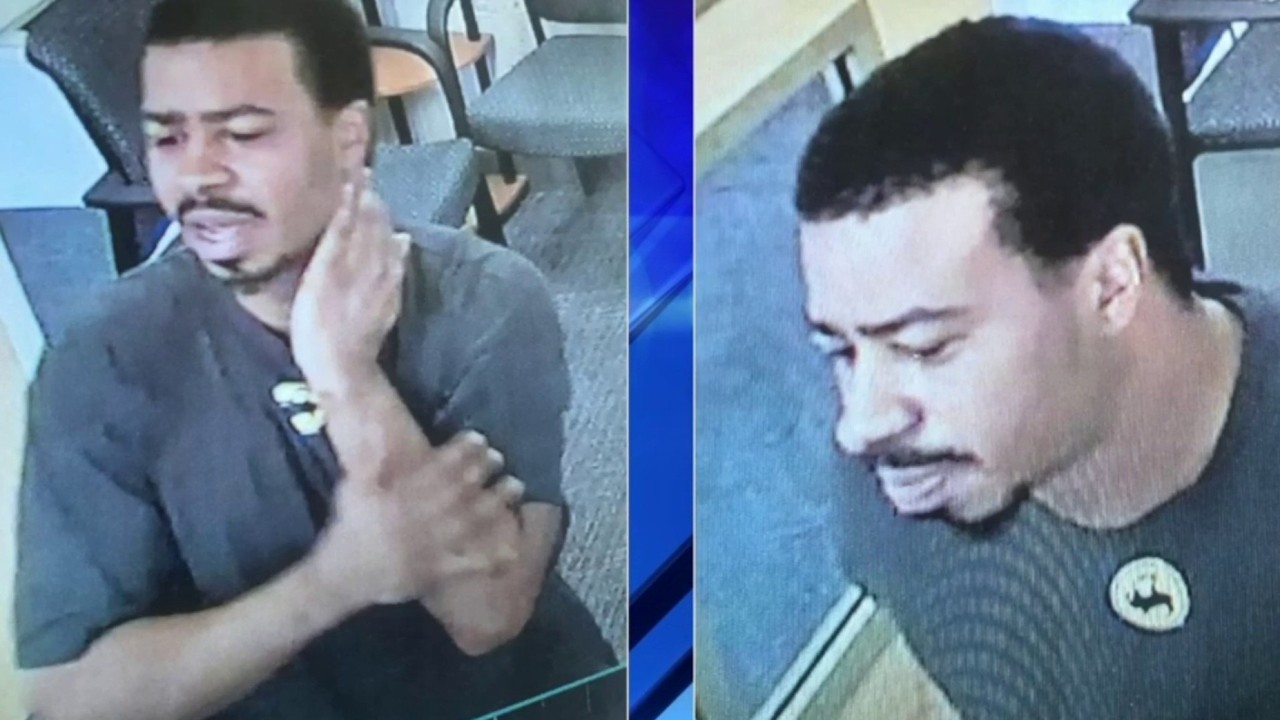
Gender: men